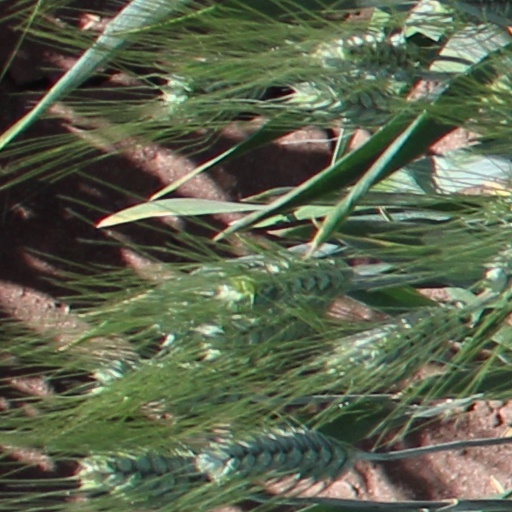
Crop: wheat